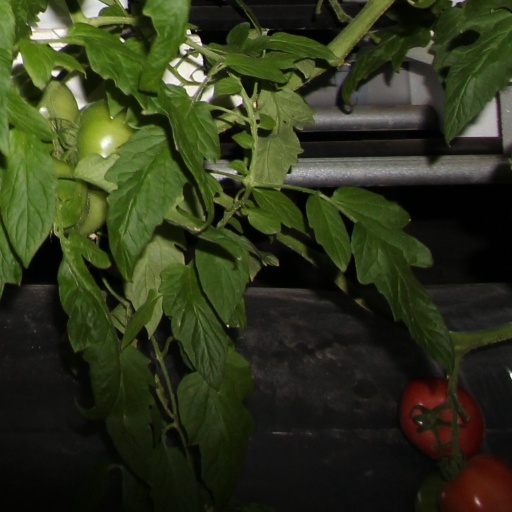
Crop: tomato